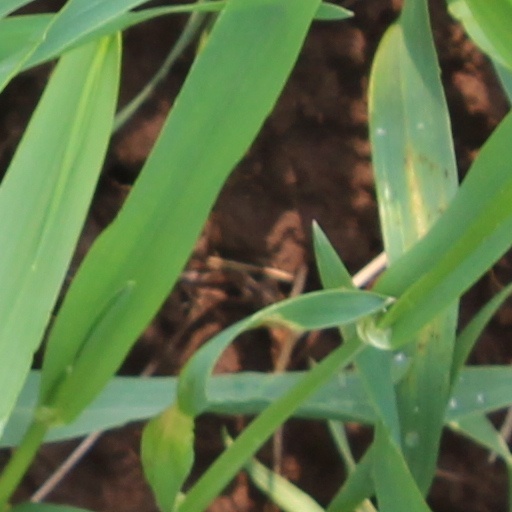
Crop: wheat